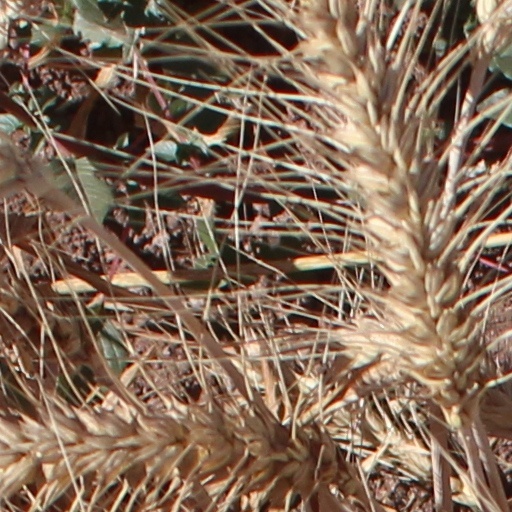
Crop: wheat